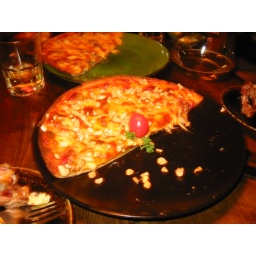
pizza with peanuts and spicy chicken, at pass by bar